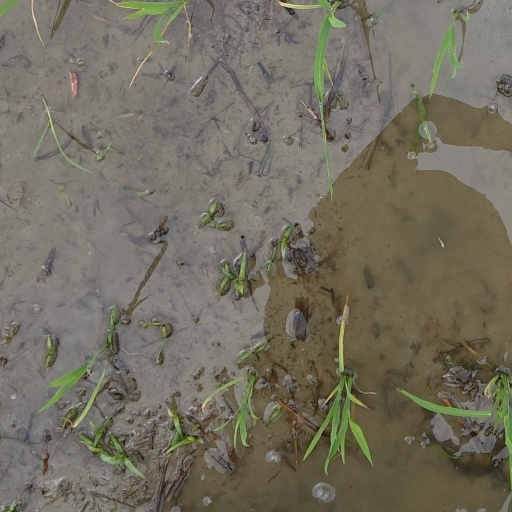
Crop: rice